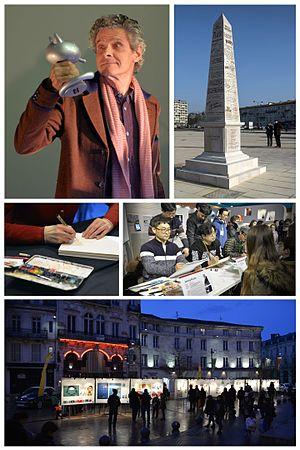
Cinq vues du Festival International de la Bande Dessinée d'Angoulême 2017
Le 44ᵉ festival international de la bande dessinée d'Angoulême s'est tenu du 26 janvier au 29 janvier 2017.